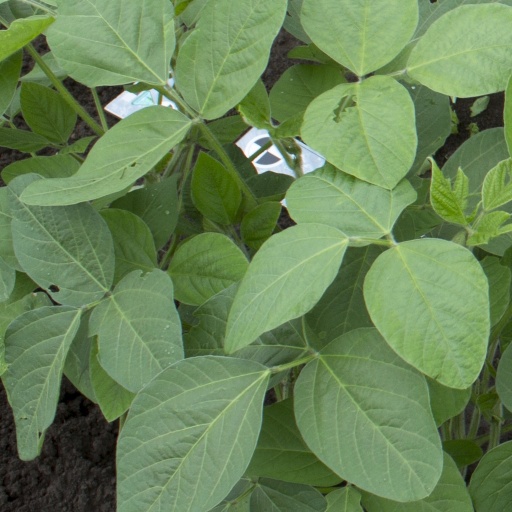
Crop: soybean